Lam Kee Ferry

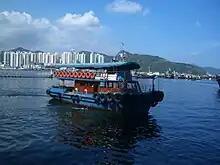
Lam Kee Ferry's "Wing Yip 3" kai-to.

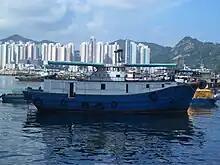
Lam Kee Ferry's old ferry "AM50017S".

Lam Kee Ferry was a ferry service provider in Hong Kong. It served the Sai Wan Ho to Tung Lung Island route.